James Burd

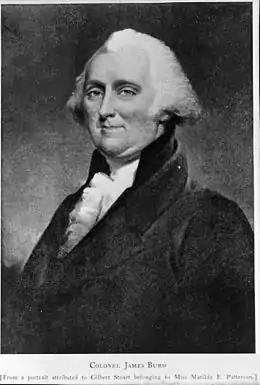
From a portrait of Burd attributed to Gilbert Stuart

James Burd (March 10, 1725 – October 5, 1793) was a colonial American soldier in the French and Indian War, during which he played an important role in fortifying the Pennsylvania frontier.